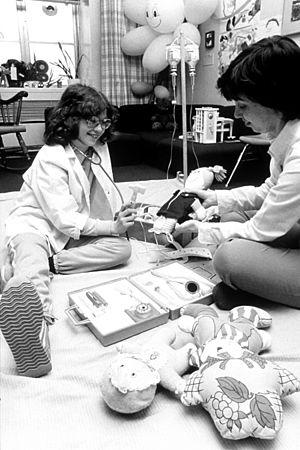
La psycho-oncologie pédiatrique est un champ de recherche et d'application de la psychologie situé à l'intersection de la psycho-oncologie et de la psychologie de l'enfant et de l'adolescent. La psycho-oncologie pédiatrique vise à améliorer les conditions psychologiques et sociales chez des enfants et des adolescents qui ont été diagnostiqués avec le cancer ainsi que leurs parents et leur fratrie.